Shazam (DC Comics)

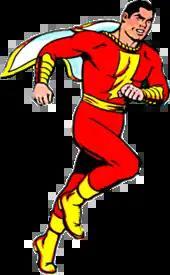
Captain Marvel, art by C.C. Beck and published by Fawcett Comics.

"Whiz Comics" #2 (Feb. 1940) introduces William Joseph "Billy" Batson, a homeless 12-year-old (later 14-year-old) newsboy who sleeps in the subway station of his home city (originally New York City; later referred to in DC publications as Fawcett City). A mysterious man in a green cloak asks Billy to follow him into the subway station. A magic subway car painted in unusual shapes and colors escorts them to an underground throne room, which is inhabited by a very old man with a long beard and a white robe. As the man in green disappears, the old man on the throne explains to Billy that he is the wizard Shazam, and has used the powers of "the gods"—Solomon, Hercules, Atlas, Zeus, Achilles, and Mercury, hence the name "Shazam"—to fight evil for over 3,000 years. However, he has now grown too old to continue and is in need of a successor. The wizard explains that Billy was chosen because of his misfortune: he had been thrown out by a greedy uncle who stole his inheritance following the deaths of his parents (later retellings of the origin would also note that Billy was chosen for being "pure of heart"). Ordered by the wizard to speak the name "Shazam," Billy is struck by a sudden bolt of lightning and transformed into a superpowered adult in a red costume with gold trim.